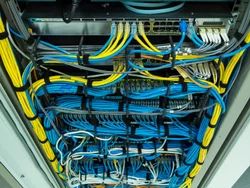
Label: Cable_Installation_Services